St. Dominic's Catholic Church (San Francisco)

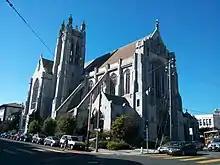
Exterior view of the church

In addition to a large parish membership, St. Dominic's Church has one of the most active young adults groups in the Archdiocese of San Francisco. The Church gave its name to Van Morrison's hit 1972 studio album, "Saint Dominic's Preview".